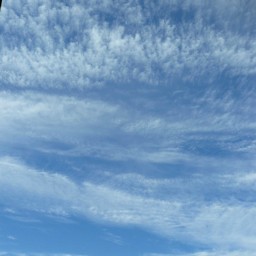
Cloud type: Cirrocumulus (Cc)